Profiles in Courage (TV series)

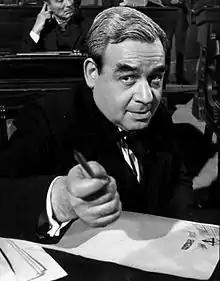
Tom Bosley as George W. Norris, 1965

Profiles in Courage is an American historical anthology series that was telecast weekly on NBC from November 8, 1964, to May 9, 1965 (Sundays, 6:30–7:30 p.m., Eastern and Pacific Time). The series is based on the Pulitzer Prize-winning 1956 book "Profiles in Courage" by U.S. president John F. Kennedy, who had been assassinated the previous November.